Fort Caspar

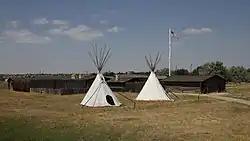
Reconstructed buildings at the site of Fort Caspar

Fort Caspar was a military post of the United States Army in present-day Wyoming, named after 2nd Lieutenant Caspar Collins, a U.S. Army officer who was killed in the 1865 Battle of the Platte Bridge Station against the Lakota and Cheyenne. Founded in 1859 along the banks of the North Platte River as a trading post and toll bridge on the Oregon Trail, the post was later taken over by the Army and named Platte Bridge Station to protect emigrants and the telegraph line against raids from Lakota and Cheyenne in the ongoing wars between those nations and the United States. The site of the fort, near the intersection of 13th Street and Wyoming Boulevard in Casper, Wyoming, is listed in the National Register of Historic Places and is now owned and operated by the City of Casper as the Fort Caspar Museum and Historic Site.